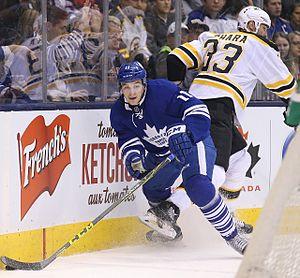
Zach Hyman est un joueur professionnel canadien de hockey sur glace qui évolue au poste d'attaquant. Il est également un auteur de littérature d'enfance et de jeunesse traitant de son sport.